U.S.A. (Da Pump song)

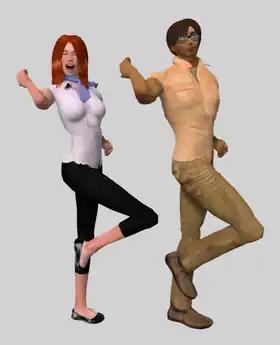
The Shoot (known as the "I like it" dance in Japan) is a prominent dance move during the chorus

The music video features the members of Da Pump dancing in a dark room lit up in colorful lights. The choreography includes dance moves such as the dab, the Milly Rock, and the Shoot (known as the ). A video featuring the choreography was released on June 12, 2018.